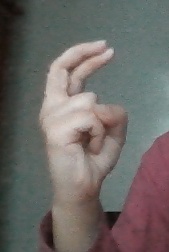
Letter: zay